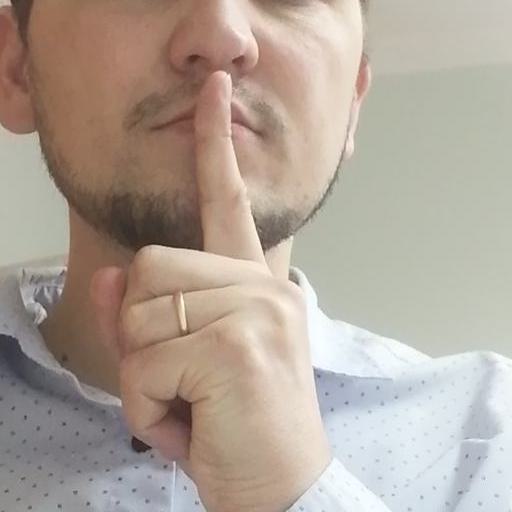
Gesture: mute